Jack Satherley

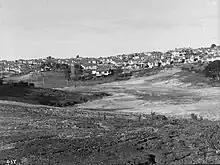
Grey Lynn Park in 1952, home of the Richmond rugby league club.

There was no mention of Satherley playing rugby in Auckland or elsewhere in 1932. In fact he was not mentioned again until an October 14, 1933 game between the Richmond Rovers rugby league side against the touring St. George from Sydney, Australia. Richmond were a club based in the central Auckland suburb of Grey Lynn. St. George had finished runners up in the 1933 NSWRFL competition and were playing 7 matches in New Zealand. Richmond won 5 points to 3 with Satherley being involved in “fine inside back play” along with Roy Powell and Stan Prentice which “prevented the half-backs, Richard Daly and Tom Carey, from going far”.